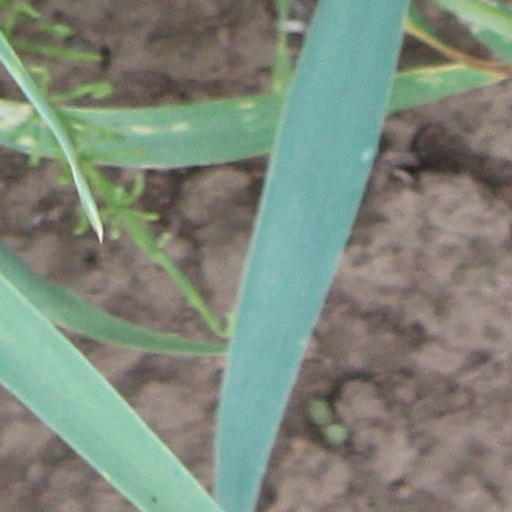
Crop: wheat